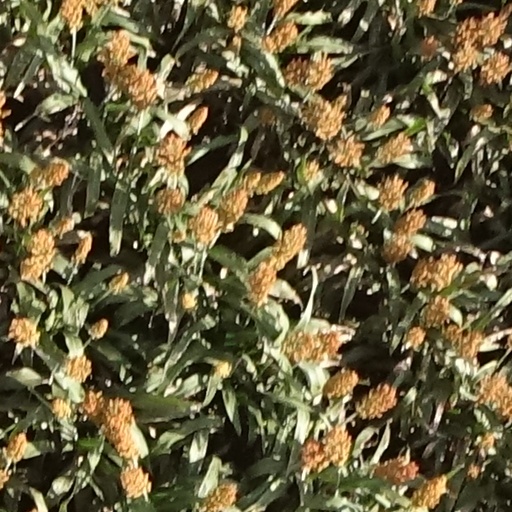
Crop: sorghum